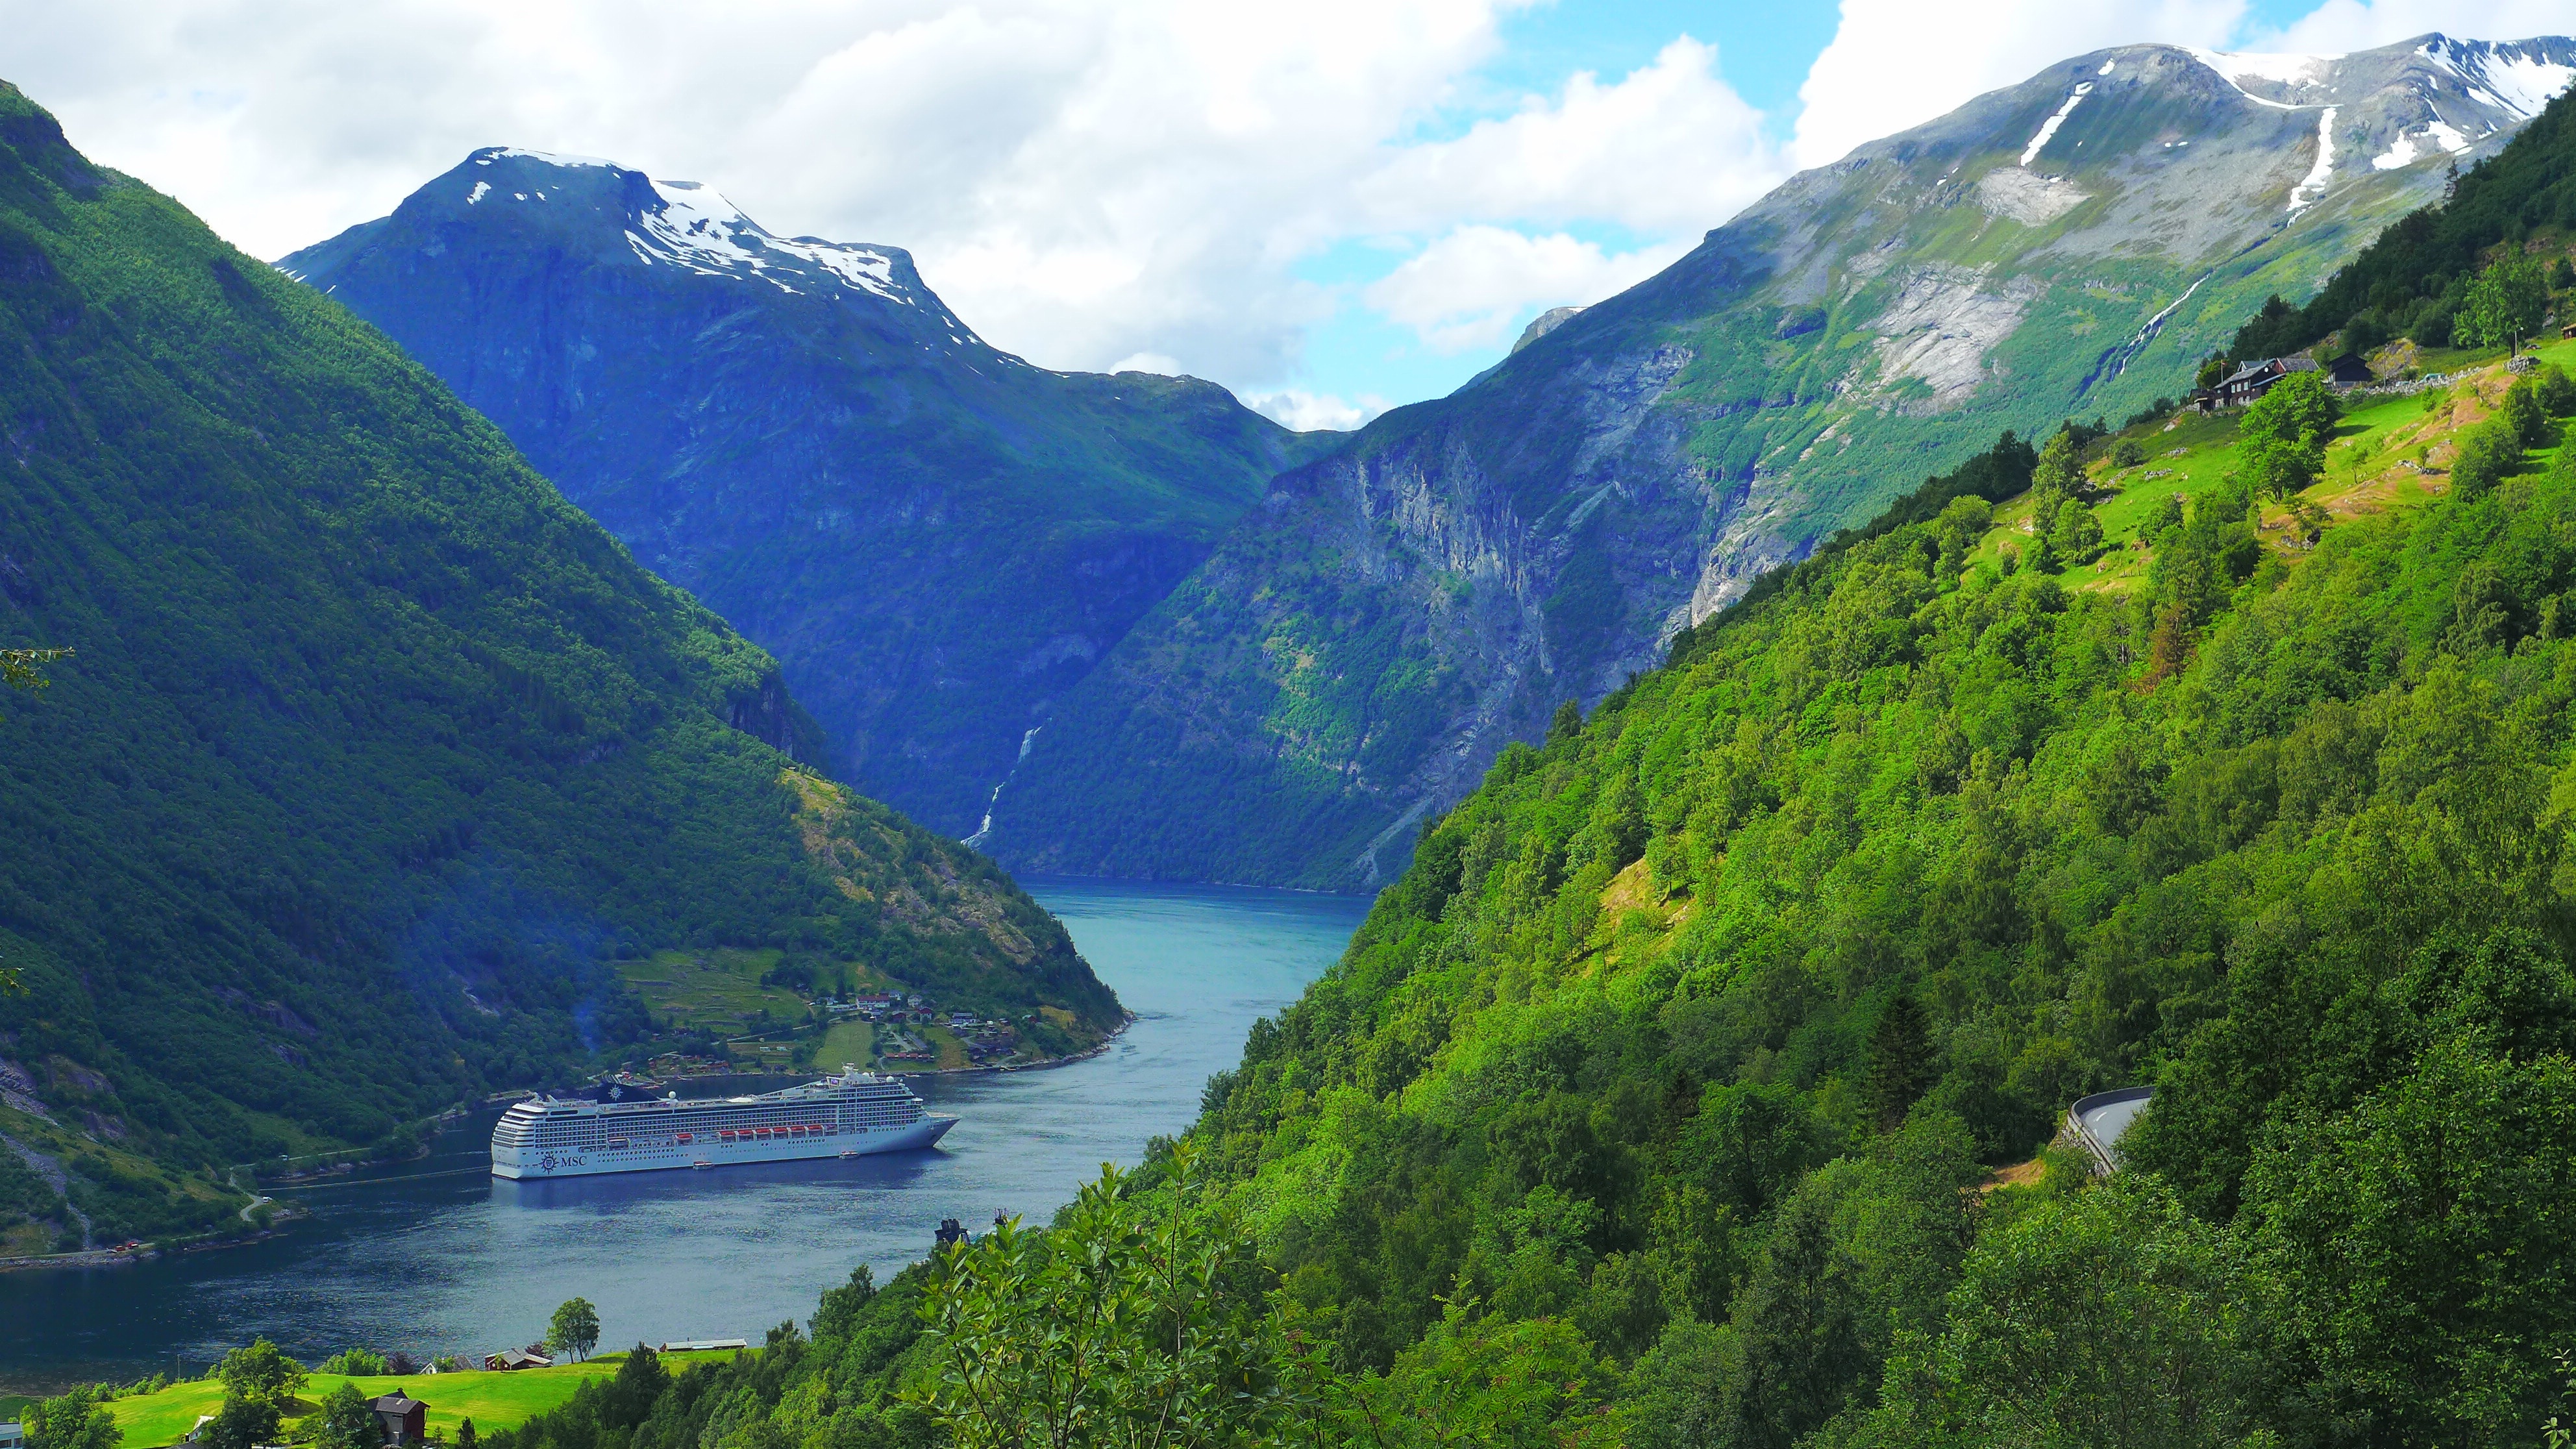
landscape, mountain, valley, mountain range, glacier, fjord, highland, alps, loch, norway, geiranger, landform, mountain pass, glacial lake, geographical feature, mountainous landforms, glacial landform